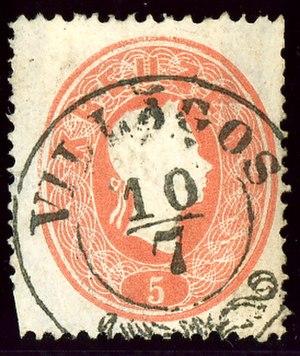
Şiria est une commune du județ d'Arad. Elle se compose de trois villages : Galşa, Mâsca et Şiria.